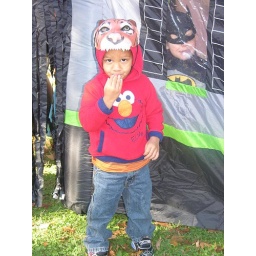
lol I didn't realize the little boy in the batman costume was in the window until after i took the pic.